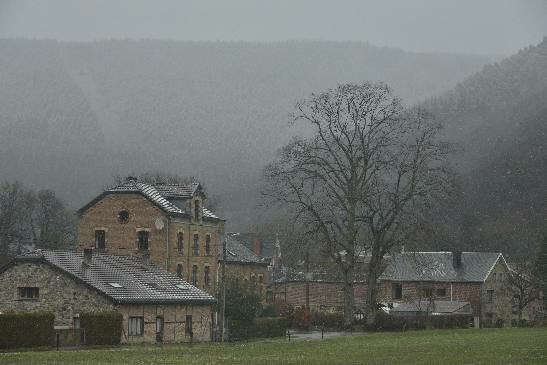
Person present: No